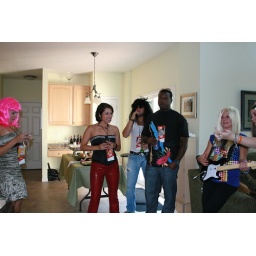
The girl in the pink hair, Charity, Chris, Seth & Kim